Diary of H.M. the Shah of Persia During His Tour Through Europe in A.D. 1873

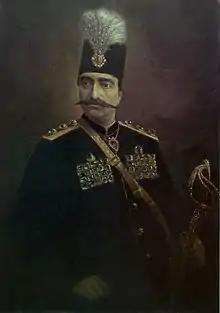
Naser al-Din Shah portrait

Naser al-Din Shah is the first Persian monarch who ever formally visited Europe. None of his predecessors had ever traveled there prior to his journey. Before undertaking his European tour, Naser al-Din Shah had already traveled a lot. He loved travelling and he was eager to learn about new landscapes, monuments, and people. This love of travel might be explained by his education; the Shah had learned French and English. Besides, he has been widely introduced to history and geography, and throughout his life, a great portion of his pastime activities has been filled by his strong interest in those fields. By 1887, the Shah had undertaken twenty-four official trips. Before going to Europe, he had already visited his own dominions extensively.